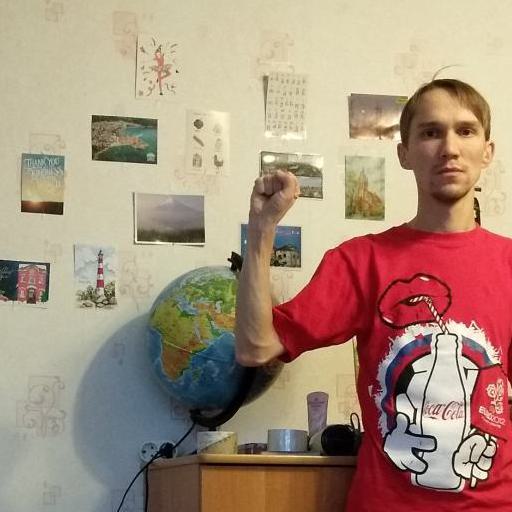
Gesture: fist